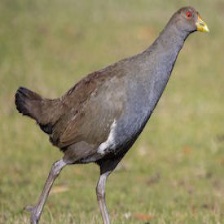
Species: TASMANIAN HEN
Scientific name: TRIBONYX MORTIERII
ImageNet parent category: european_gallinule